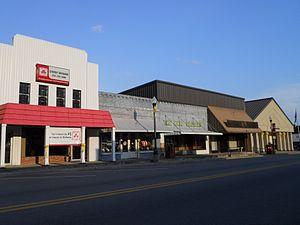
Brundidge est une ville américaine située dans le comté de Pike en Alabama.